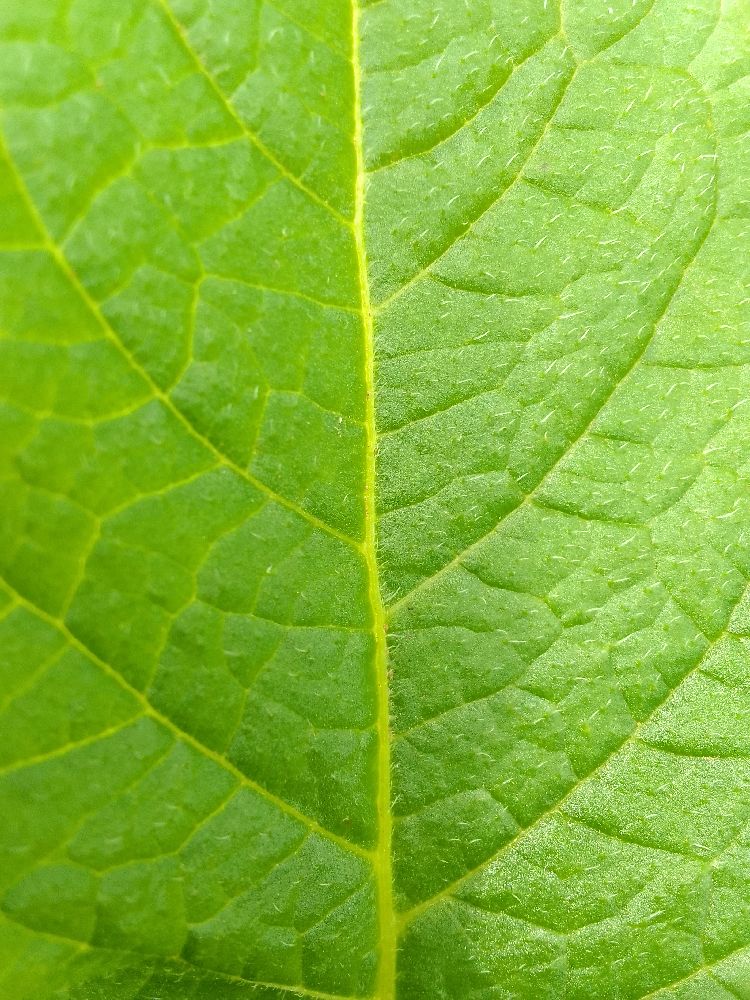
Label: Healthy